Aeroflot

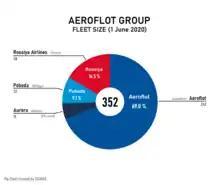
Aeroflot Group fleet size as of 2020

Aeroflot had a monopoly on all civil aviation activities within the Soviet Union, including services related to air ambulance; aerial application; heavy lifting for the Soviet space program; offshore oil platform support; exploration and aeromagnetic survey for natural resources; support for construction projects; transport of military troops and supplies (as an adjunct to the Soviet Air Force); atmospheric research; and aerial surveillance. It operated hundreds of helicopters and cargo aircraft in addition to civil airliners. It also operated the Soviet equivalent of a presidential aircraft and other VIP transports of government and Communist party officials. Aeroflot was also responsible for such services as ice patrol in the Arctic Ocean and escorting of ships through frozen seas; oil exploration; power line surveillance; and transportation and heavy lifting support on construction projects. For the latter tasks, Aeroflot used, in addition to smaller helicopters, the Mil Mi-10 flying crane capable of lifting . Hauling of heavy cargo, including vehicles, was performed by the world's largest operational helicopter, the Mil Mi-26. Its unusual eight-blade rotor enabled it to lift a maximum payload of 20 tons. The medium- and long-range passenger- and cargo aircraft of Aeroflot were also part of the strategic air transport reserve, ready to provide immediate airlift support to the armed forces. Short-range aircraft and helicopters were available for appropriate military support missions. Aeroflot also participated in espionage during the Cold War.